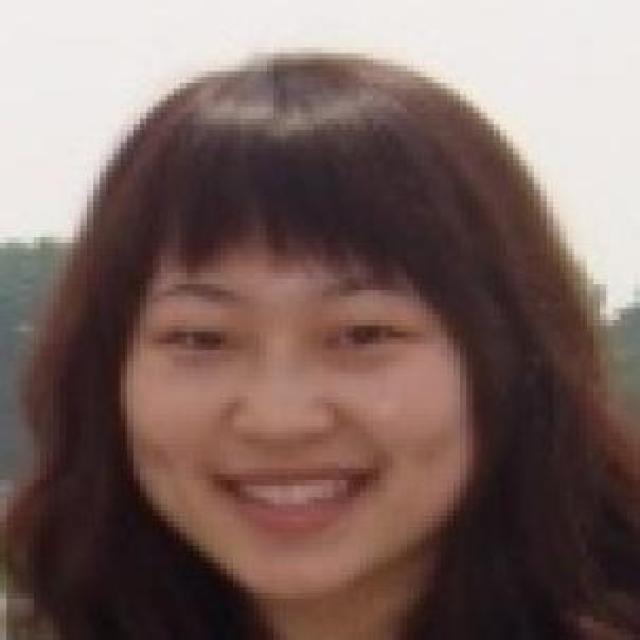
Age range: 21-44